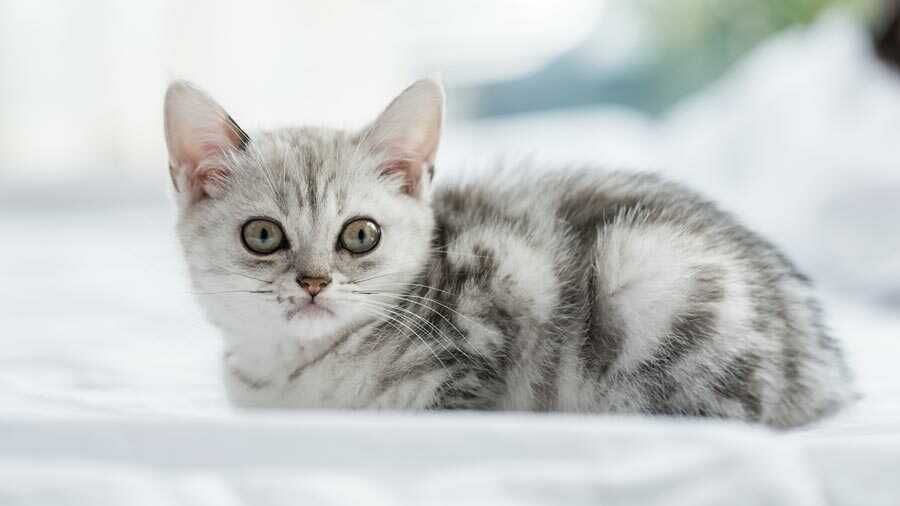
Cat breed: American shorthair